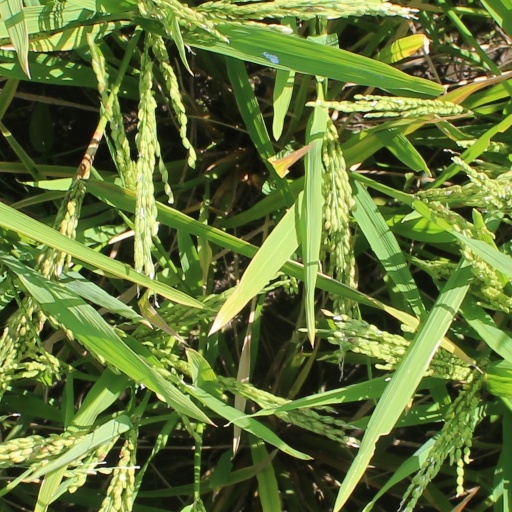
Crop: rice